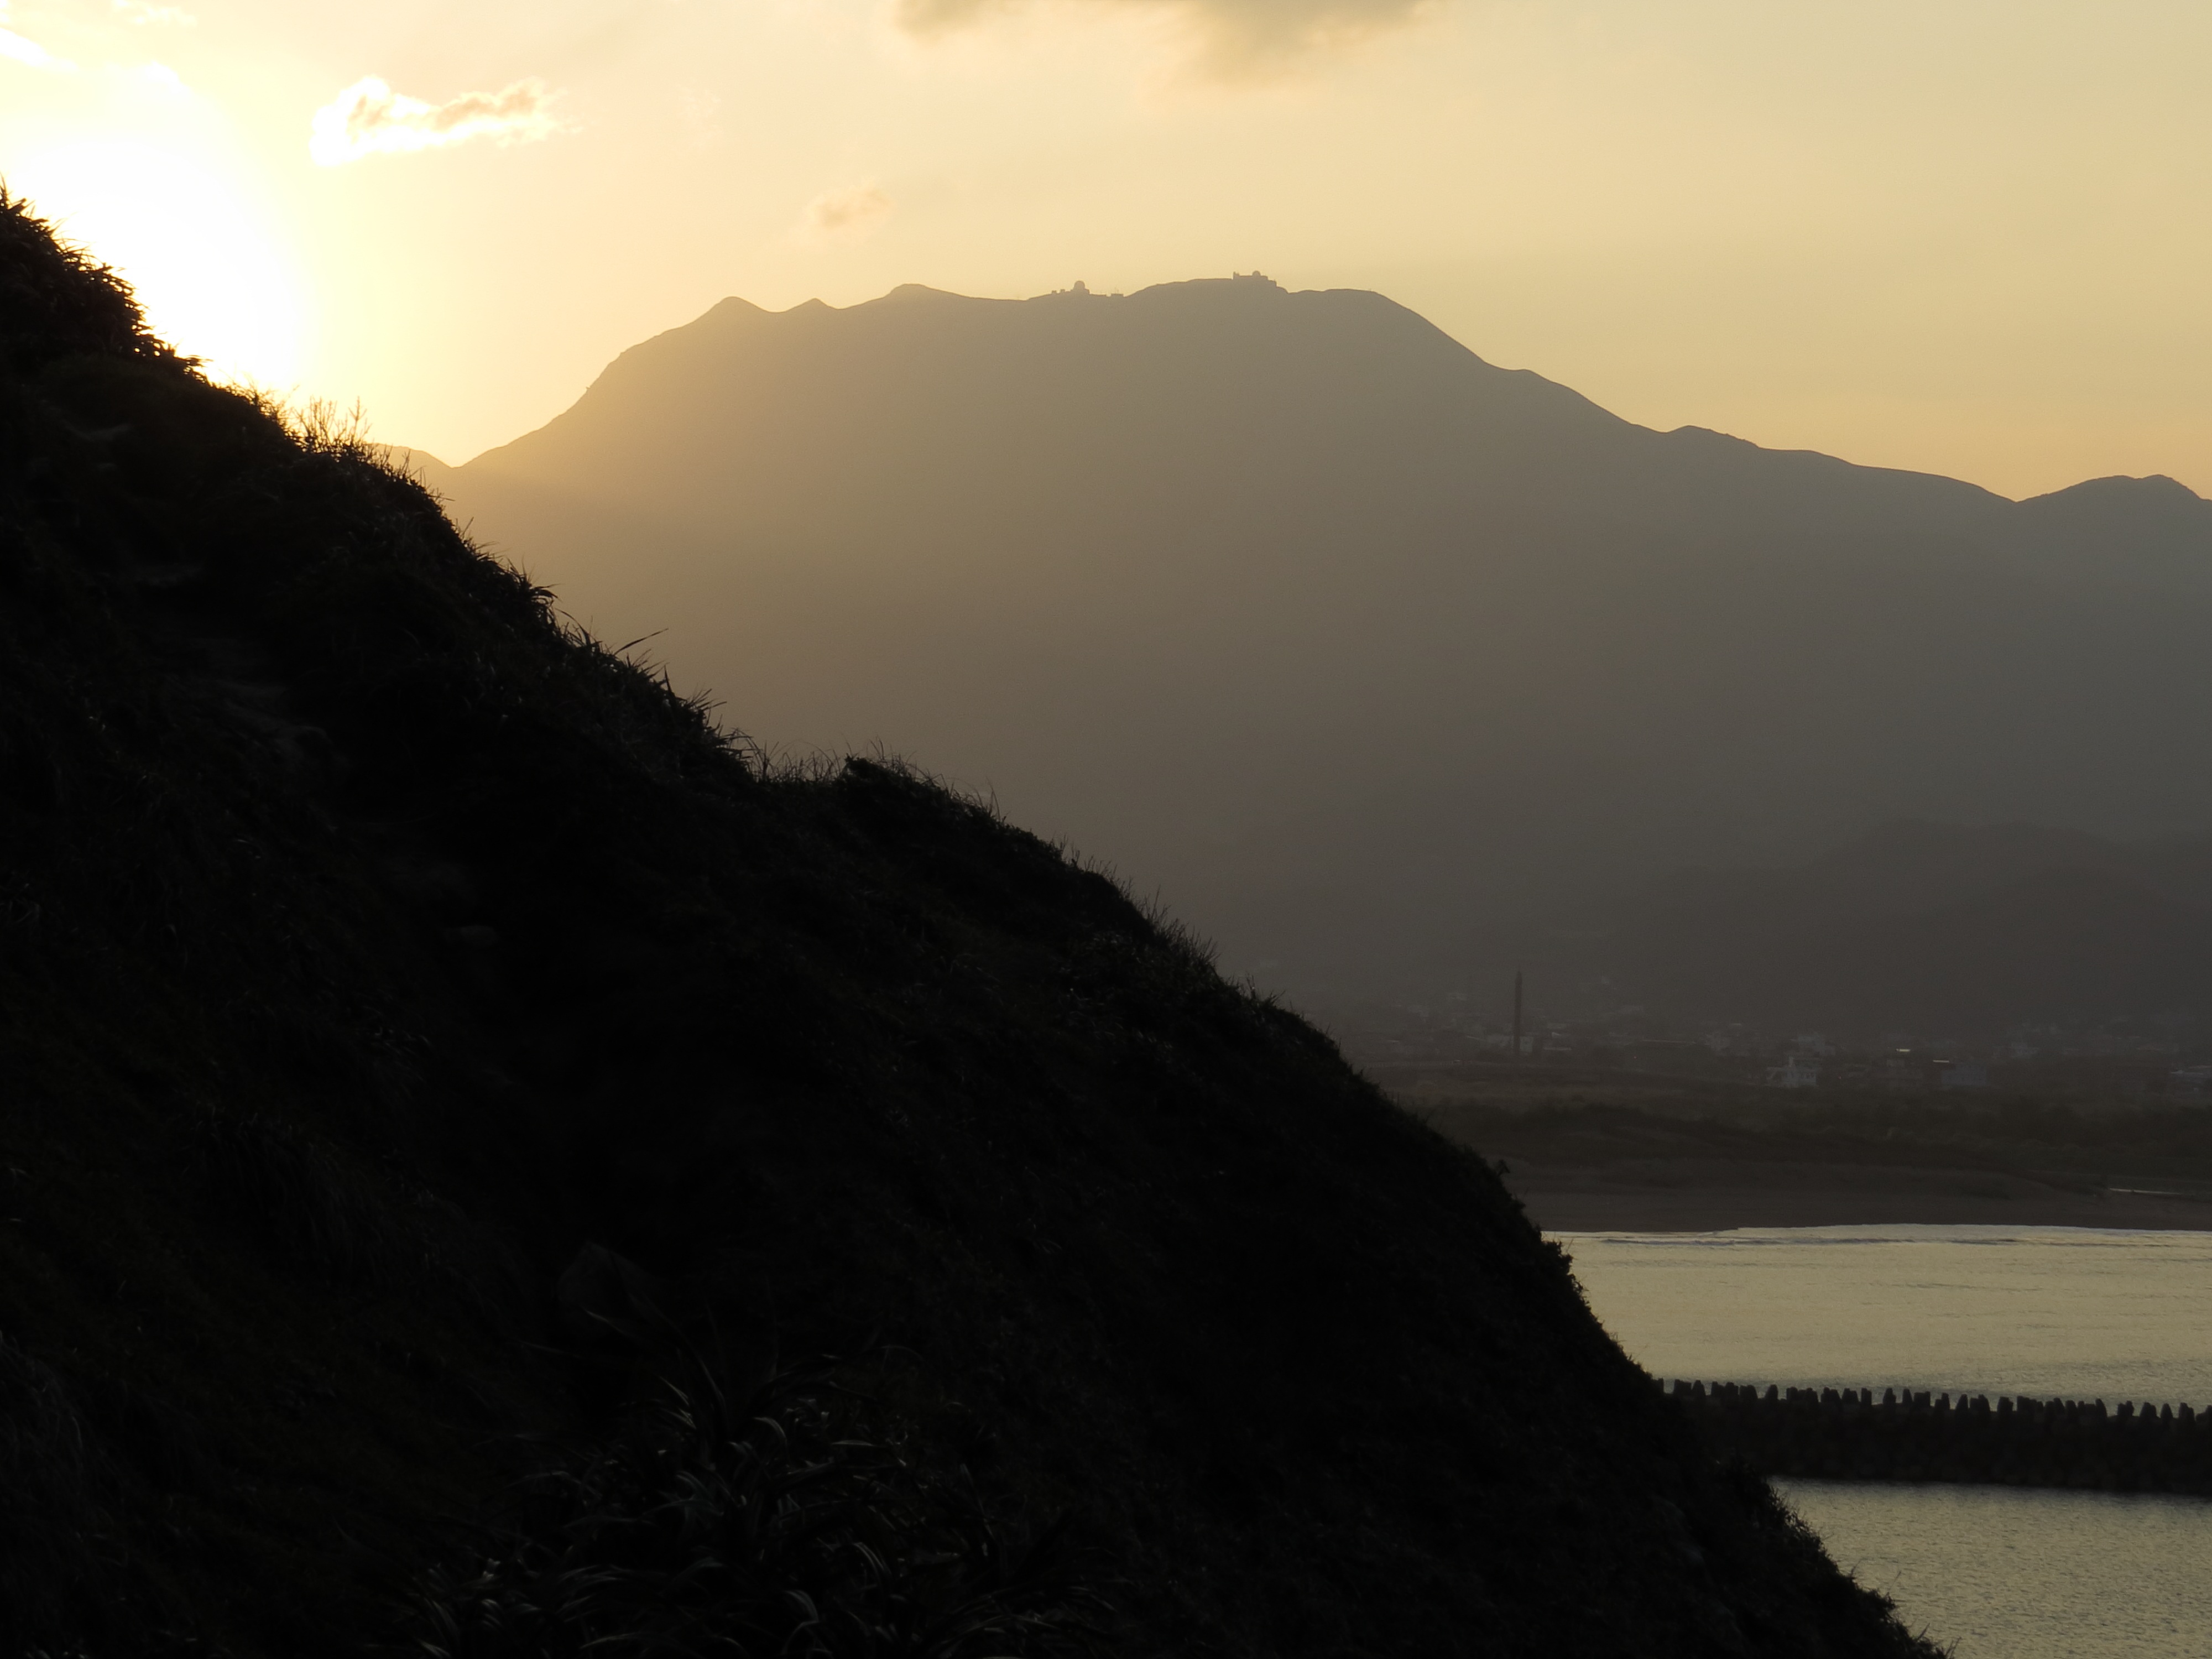
landscape, sea, coast, nature, rock, horizon, mountain, cloud, sun, sunrise, sunset, mist, sunlight, morning, hill, wave, lake, dawn, cliff, dusk, evening, terrain, loch, landform, the sea, geographical feature, atmospheric phenomenon, mountainous landforms